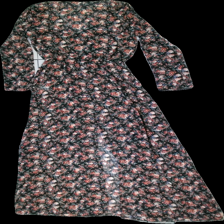
View: back
Type: Dress
Category: Ladies
Brand: Zara
Brand text on label: Trafaluc
Colors: Red, Black, Blue, Multicolor
Material: 100% polyester
Pattern: Floral print
Cut: Regular
Size: S
Season: All
Price range: 100-150
Recommended usage: Reuse
Description: Pretty floral dress in thin fabric, frome Trafaluc by Zara, size S. Good condition.